Coca-Cola Arena

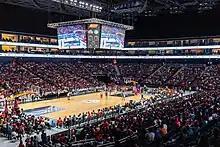
Basketball match at the arena

Coca-Cola Arena can accommodate up to 17,000 people and be arranged in an array of different seating and viewing modes including end-stage, in-the-round and intimate mode. This means it can host everything from large-scale music concerts to shows and gala dinner evenings. The main bowl features four levels. Levels one and four are made up of fixed seating while levels two and three consist of hospitality suites. An extra tier of seating can be added due to automatic retractable seating on the bowl floor. A viewing terrace is also positioned at the stage end of the arena on level three and can be used for premium packages and after-show parties.